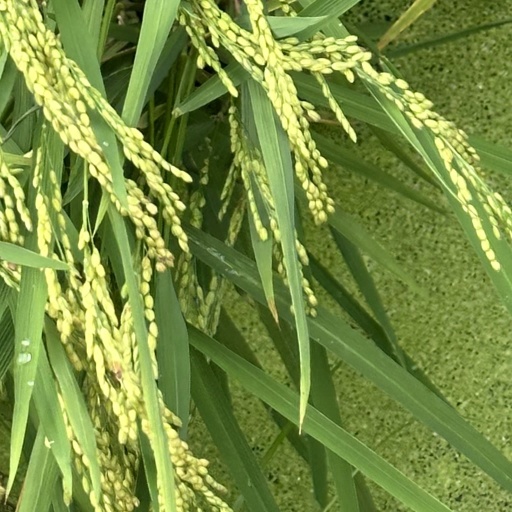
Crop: rice